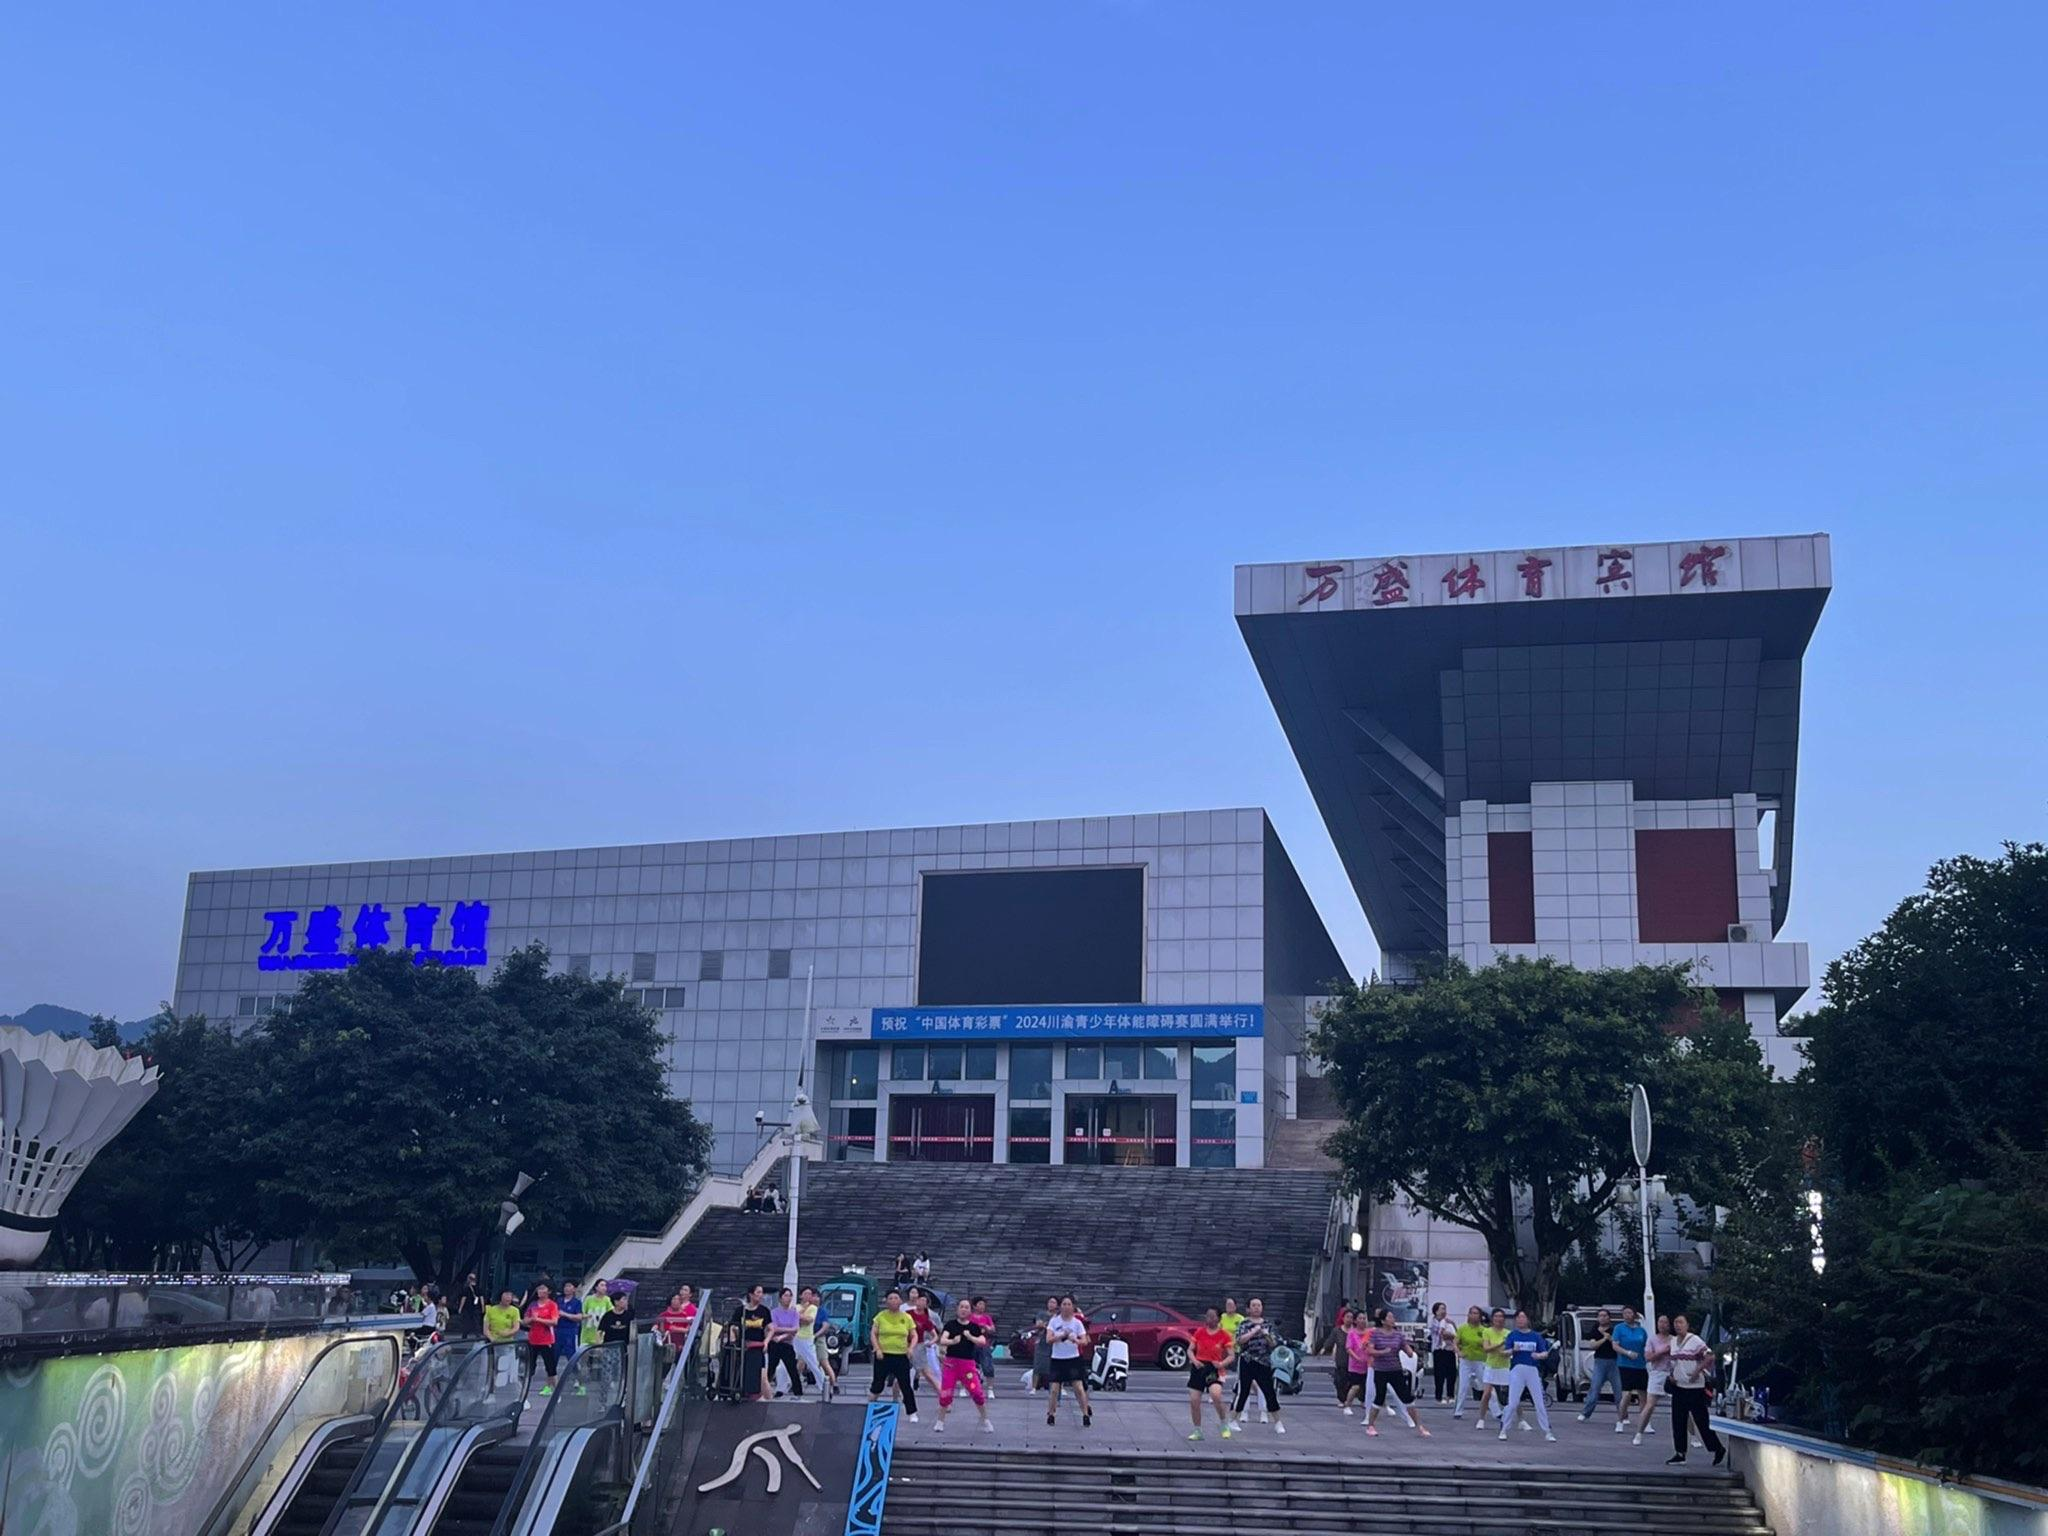
地标名称：万盛体育馆
所在城市：重庆市·綦江区